Sky position (RA, Dec in degrees): 117.926, 27.607
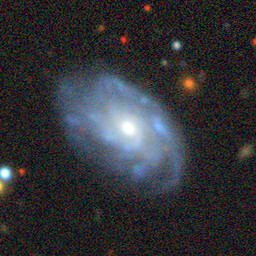
Galaxy morphology: Unbarred Tight Spiral Galaxies